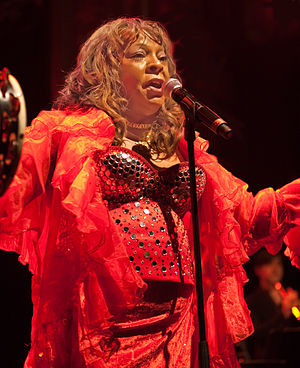
Martha Reeves
Martha Reeves i 2011
Martha Rose Reeves er en amerikansk R&B- og Pop sangerinde og tidligere politiker, der er mest kendt for sin tid som forsanger i Motowngruppen Martha and the Vandellas.